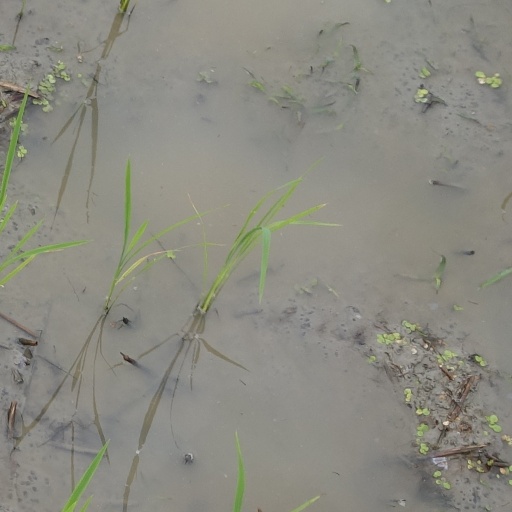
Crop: rice